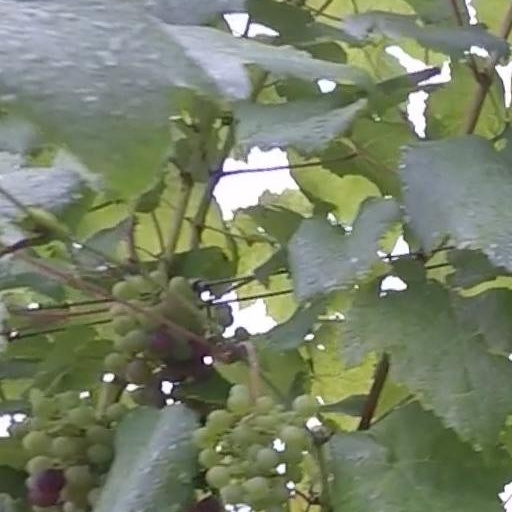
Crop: grape